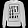
Label: Pullover